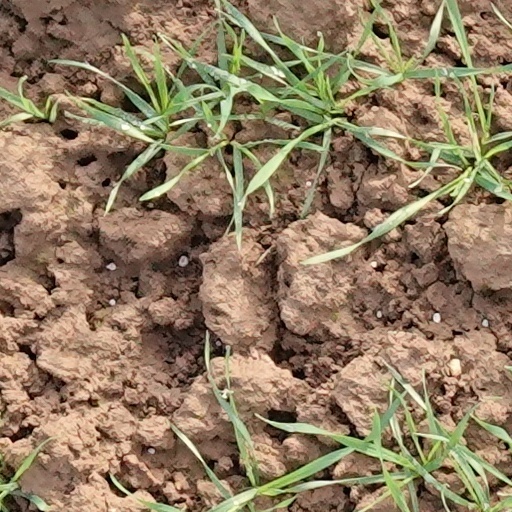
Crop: wheat